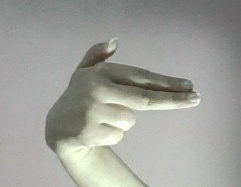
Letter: ghain